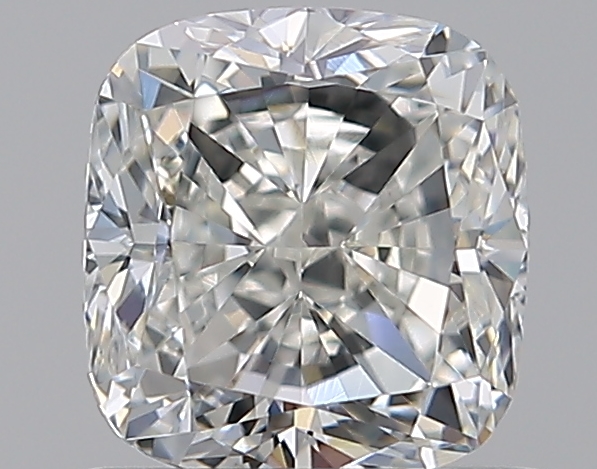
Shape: cushion
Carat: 1.01
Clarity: VS1
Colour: F
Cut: VG
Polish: EX
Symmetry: EX
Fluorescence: VS
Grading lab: GIA
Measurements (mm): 5.67 x 5.3 x 3.77